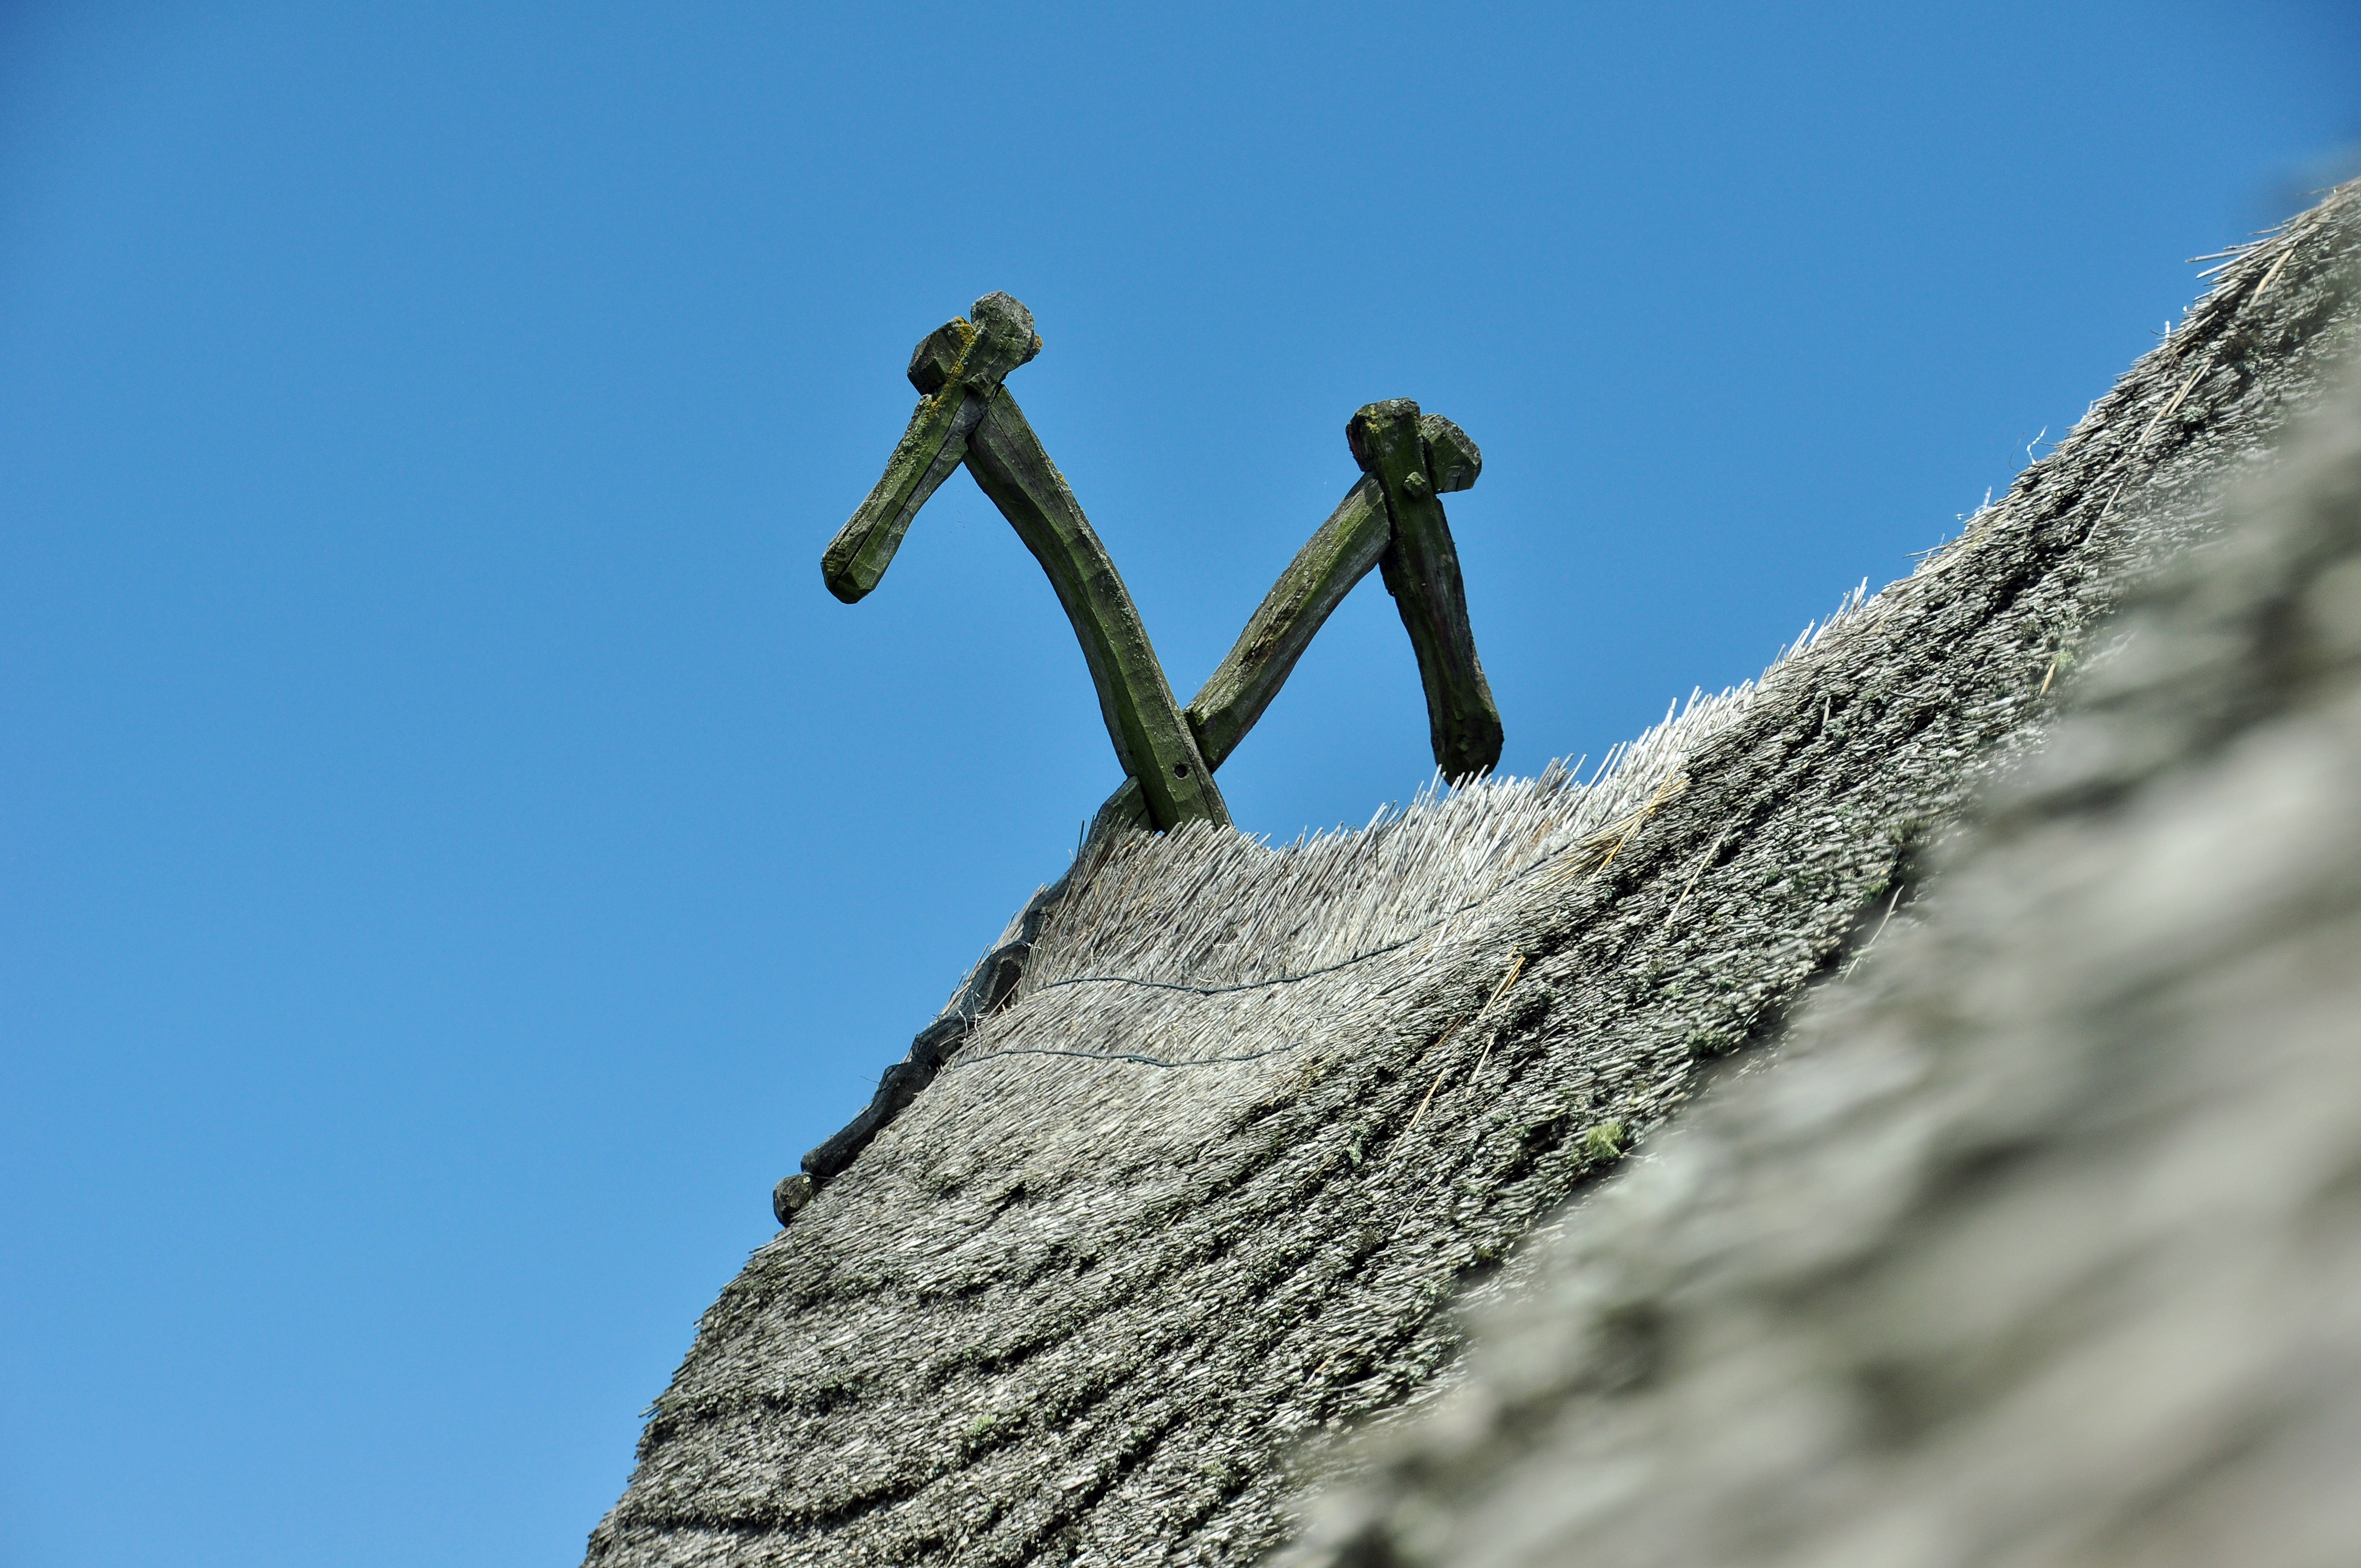
rock, mountain, sky, adventure, mountain range, summer, statue, blue, extreme sport, summit, mountaineering, mirroring, lake constance, holiday destination, stilt houses, archaeological open air museum, wooden dwellings, pile dwelling museum, mountainous landforms, uhldingen, stilt village